30 Cygni

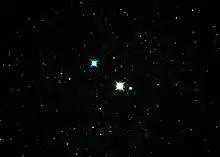
30 Cygni at top left, with 31 Cygni A and B at lower right

30 Cygni (ο Cygni) is a class A5III (white giant) star in the constellation Cygnus. Its apparent magnitude is 4.83 and it is approximately 610 light years away based on parallax.